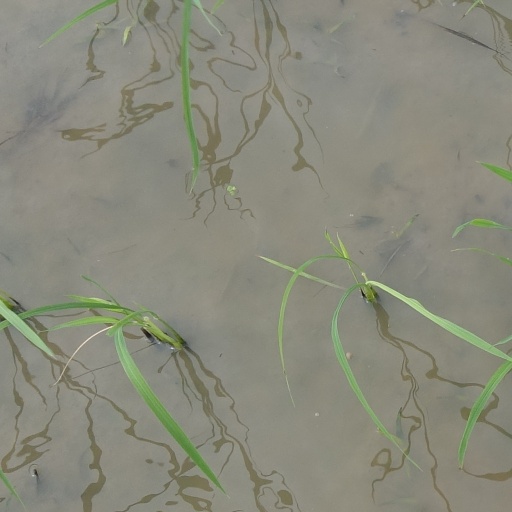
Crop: rice